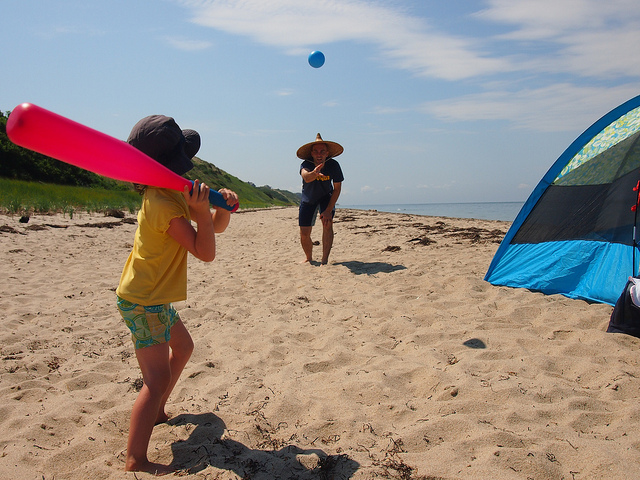
đứa bé đang chơi bóng chày trên bãi biển trước lều